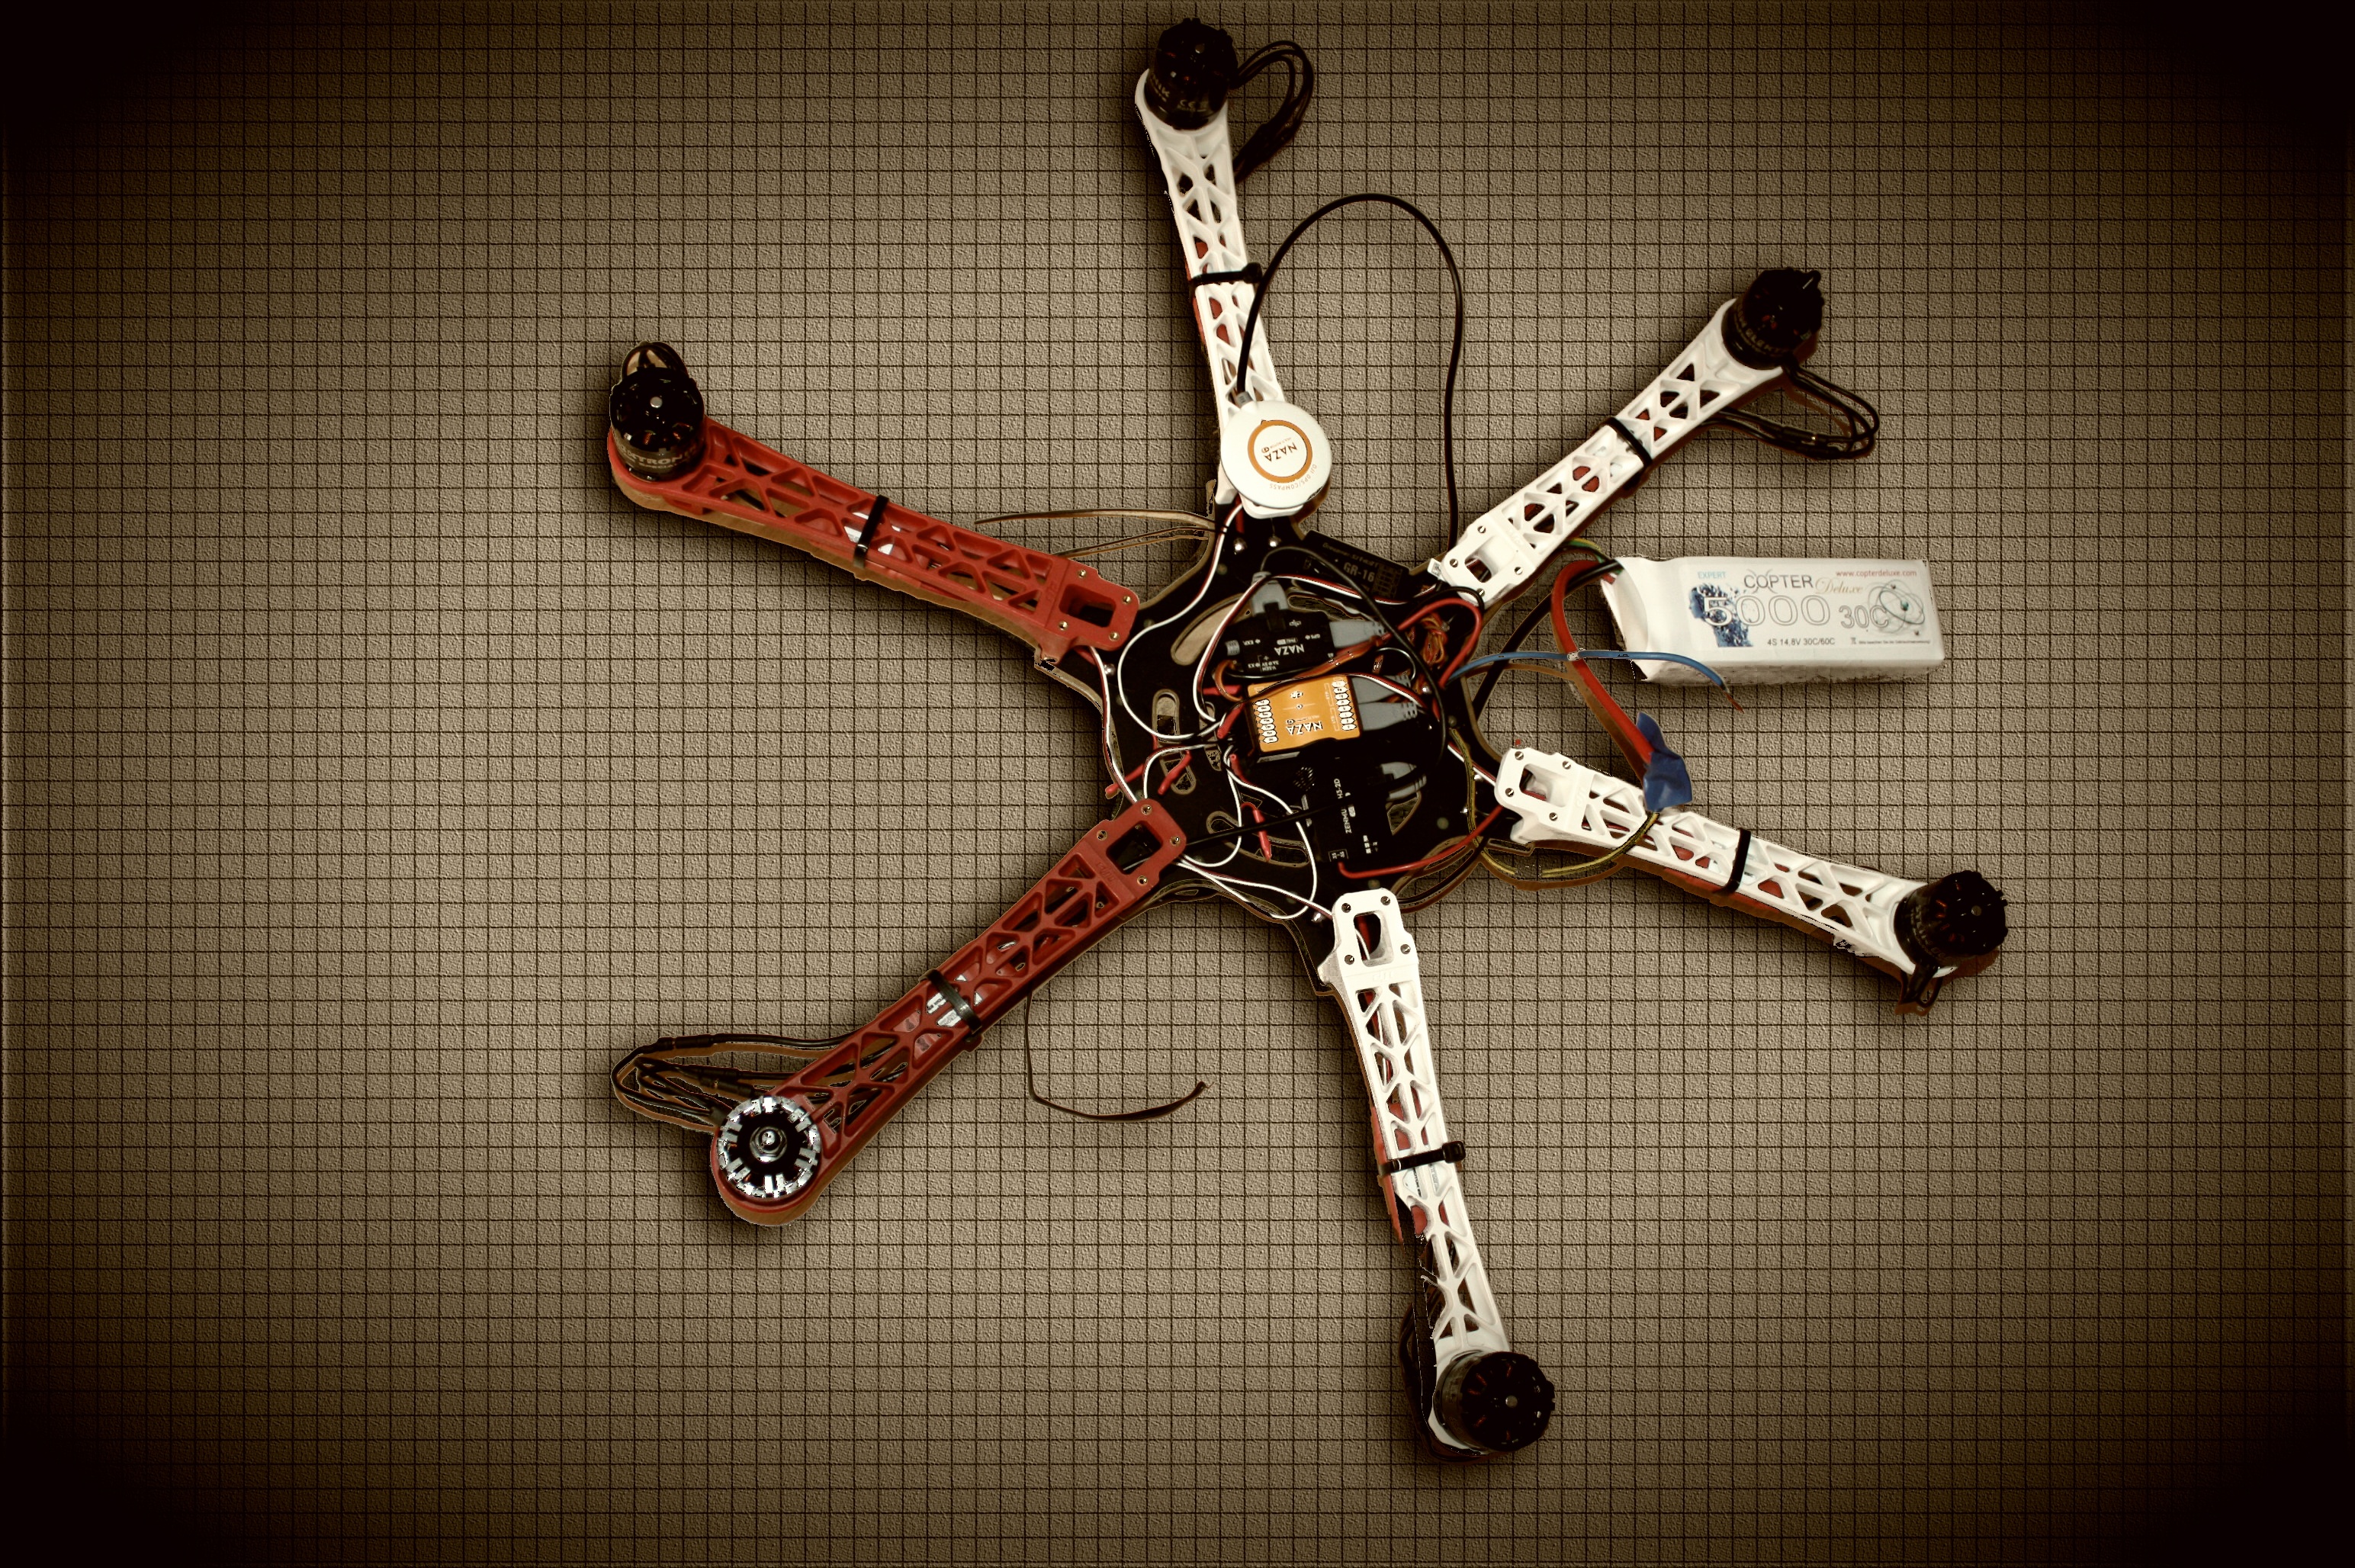
hand, symbol, drone, copter, multicopter, hexacopter